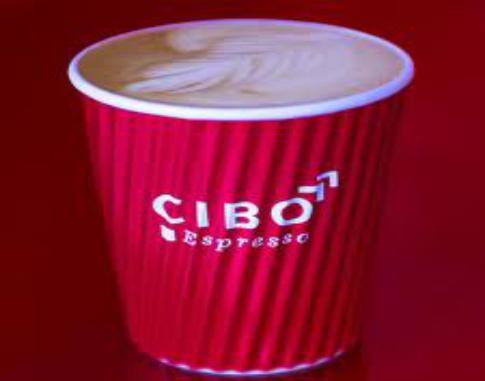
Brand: Cibo Espresso
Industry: Food